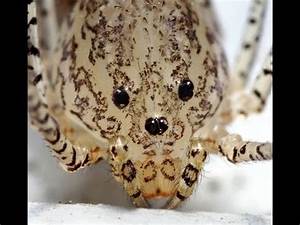
Label: spider